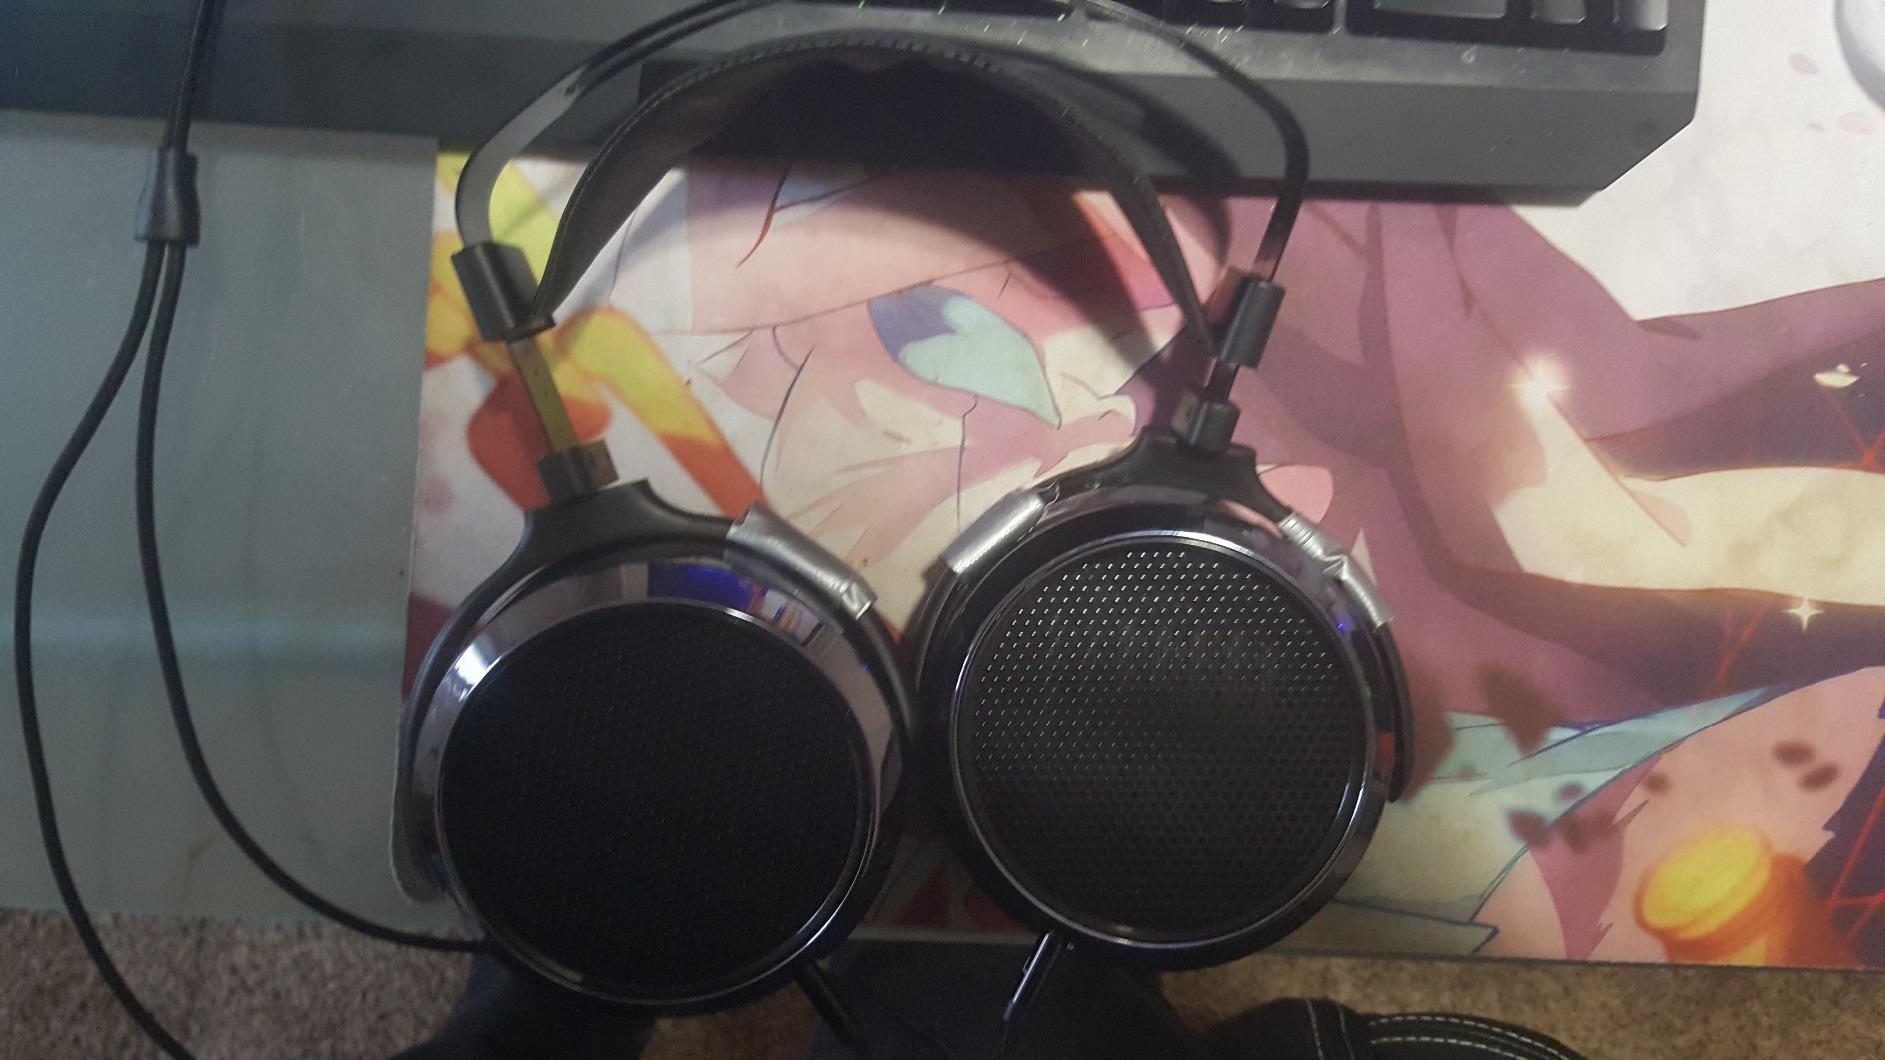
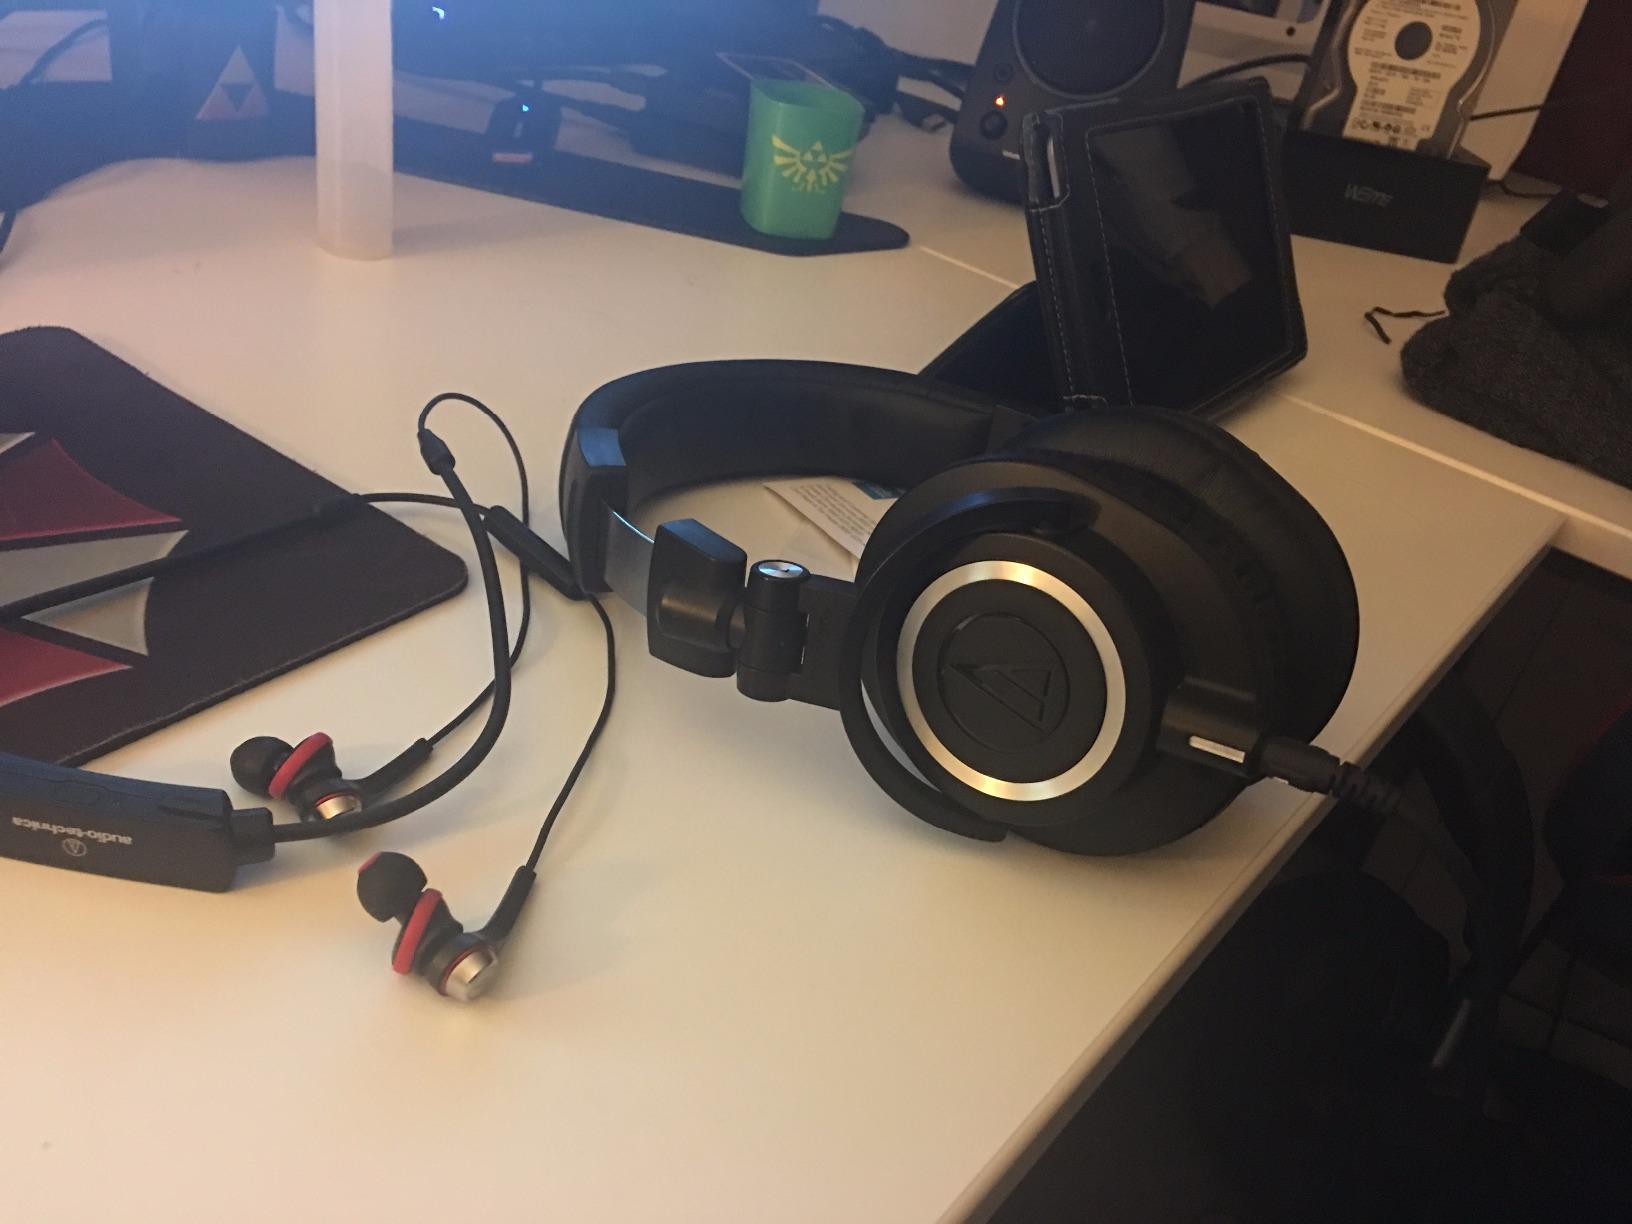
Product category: headphones
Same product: no